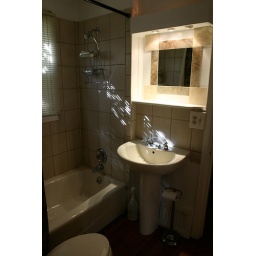
Jack-and-jill bath shared by main floor bedroom.